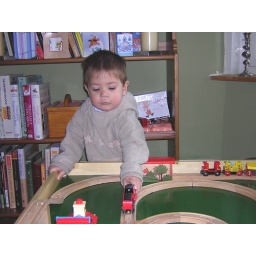
Alex playing with his new train table built by Uncle Simon for his 2nd Birthday